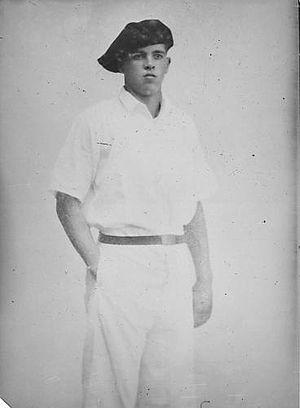
Indalecio Ojanguren Arillaga, surnommé « l'aigle photographe » est un photographe et alpiniste basque espagnol. Il se spécialisa dans la photographie de paysages, fruit de sa passion pour la montagne.